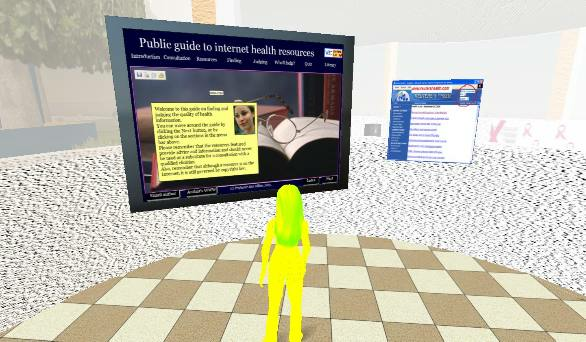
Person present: No